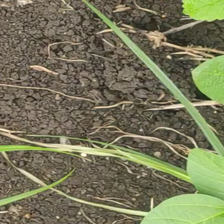
Weed species: Lavhala_(Cyperus_Rotundus)